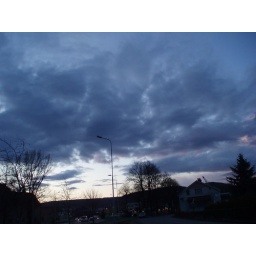
Walking in my new neighbourhood, admiring the dark blue sky